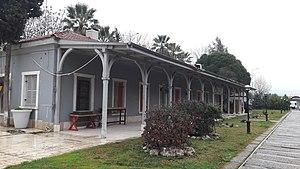
Bornova est une ville et un district de la province d'İzmir dans la région égéenne en Turquie.